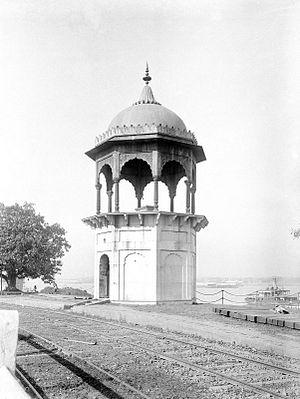
Le monument de Gwalior est un petit édifice de forme octogonale édifié en bord du fleuve Hooghly, à Calcutta, à la mémoire des officiers et soldats anglais morts lors de la campagne de Gwalior, qui opposa en 1843 les forces de la Compagnie britannique des Indes orientales et l’armée mahratte.